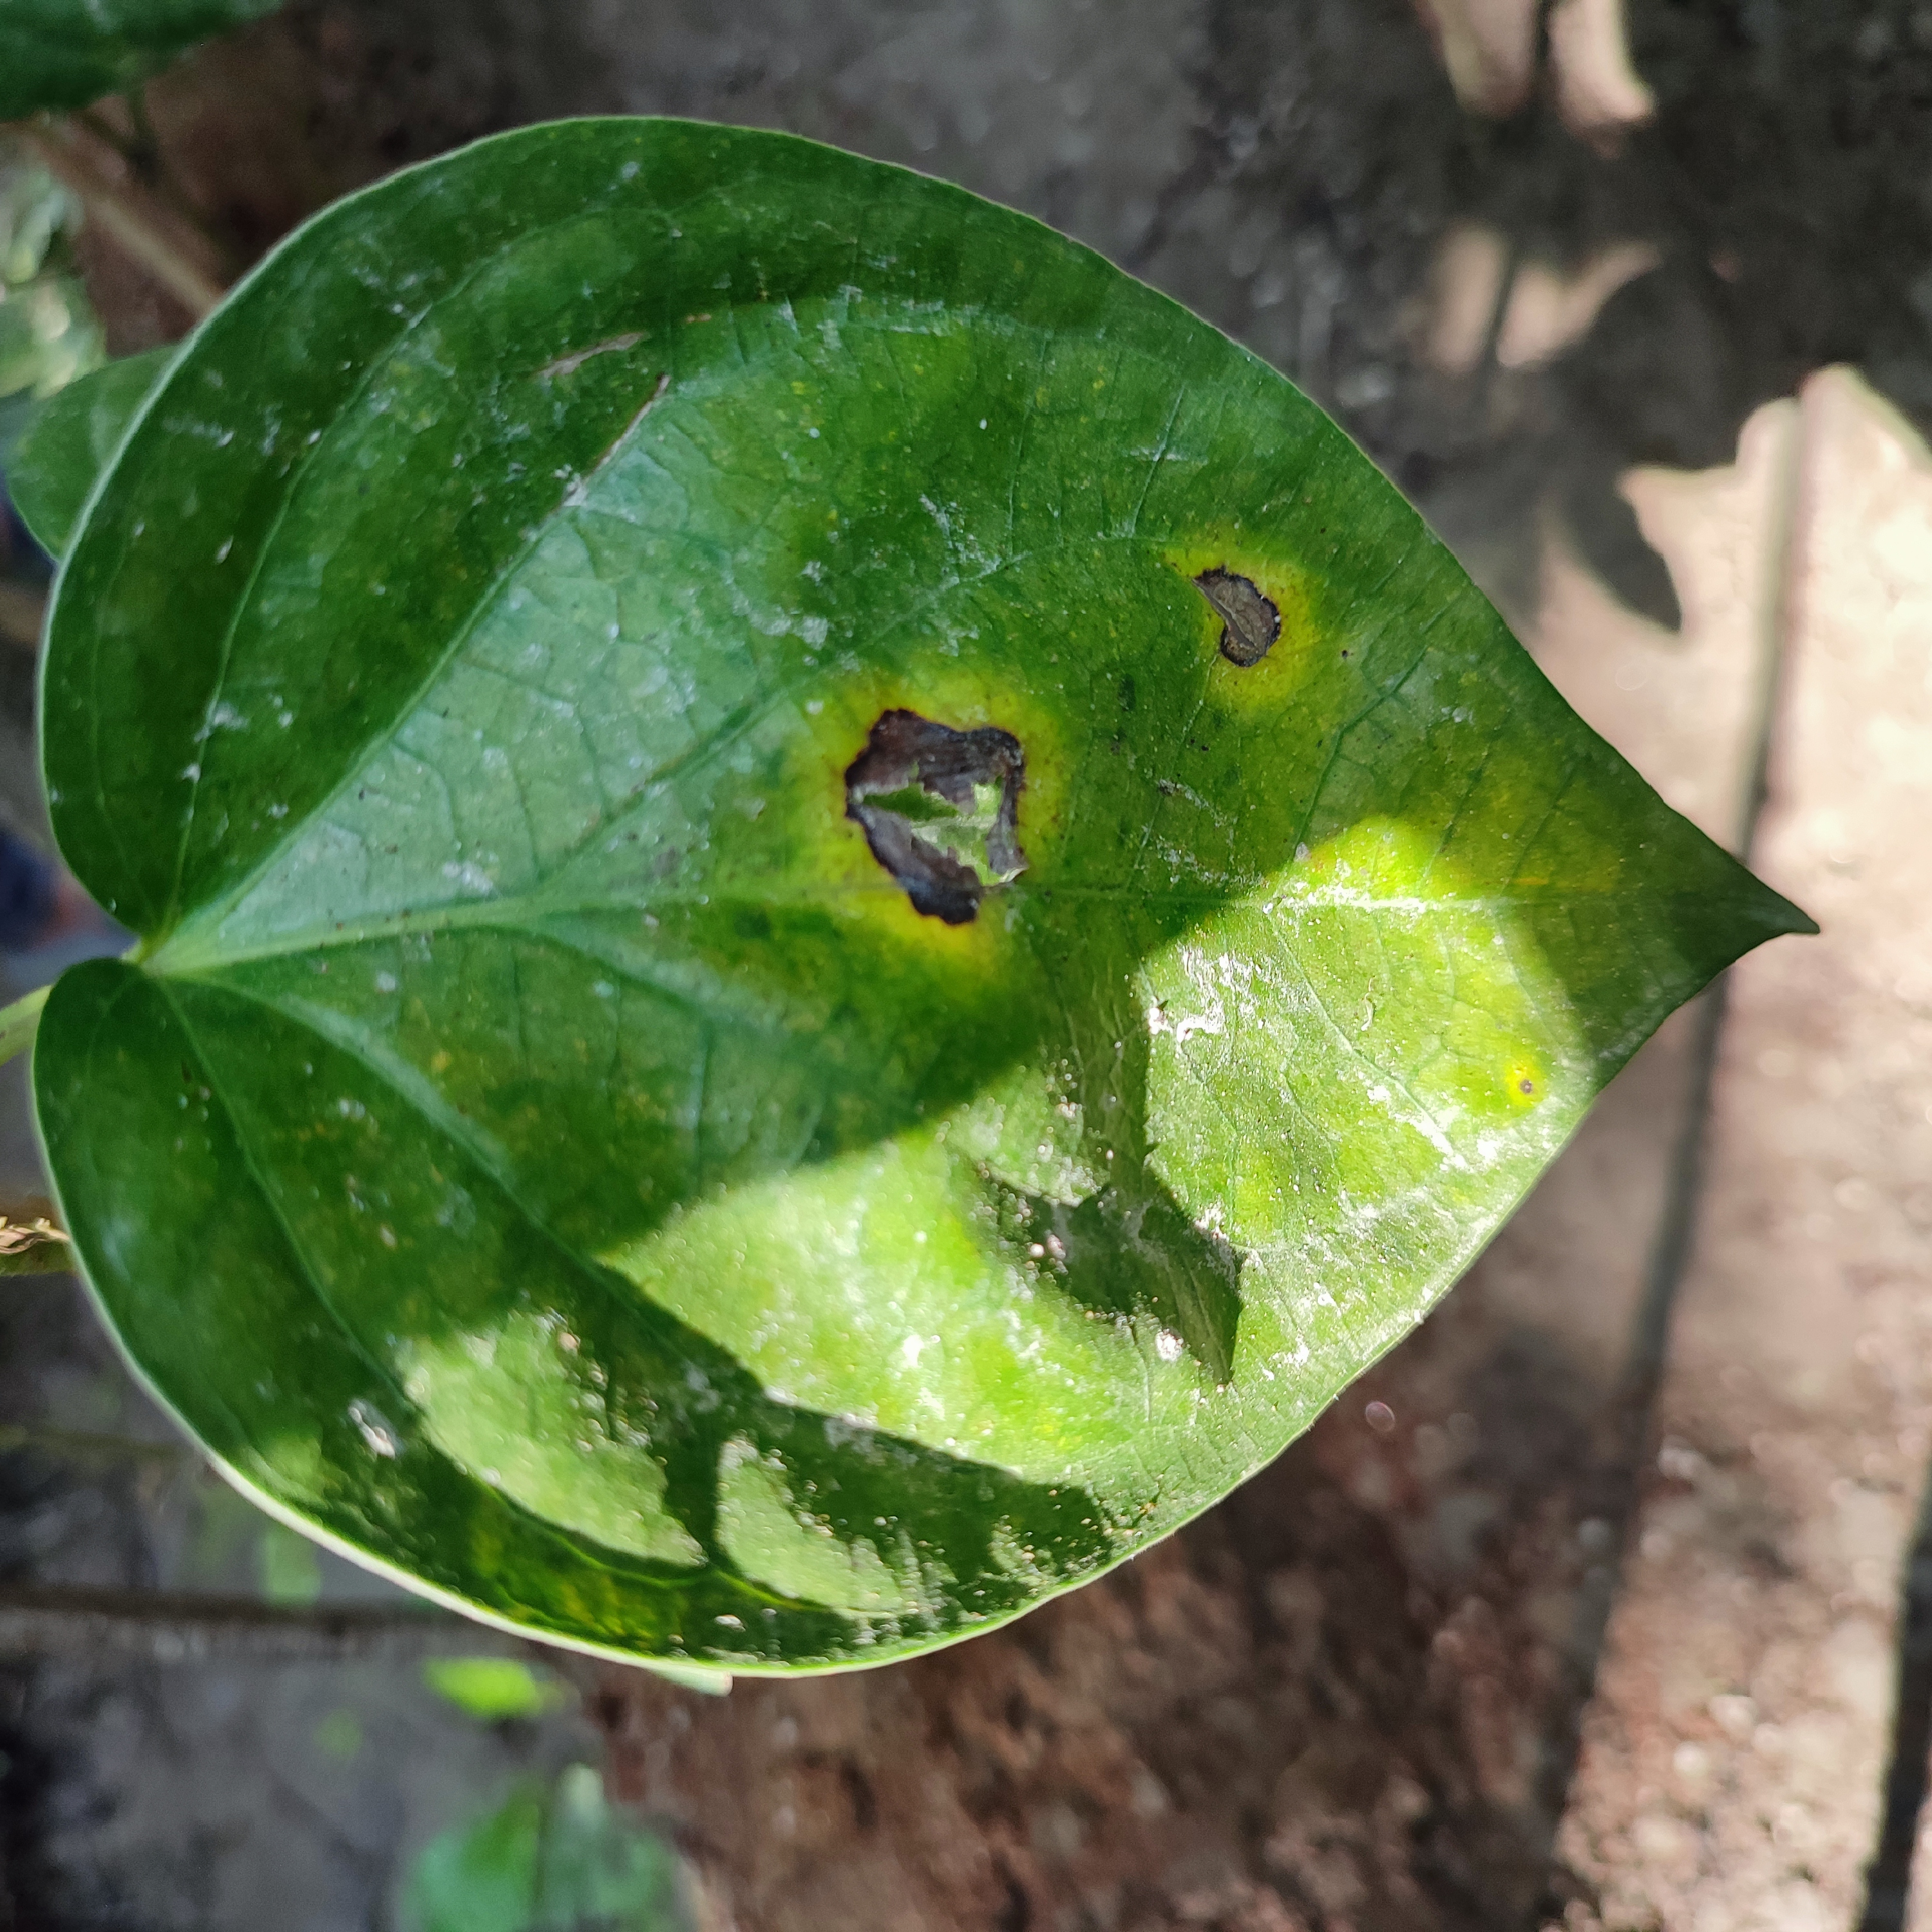
Label: Bacterial_Leaf_Disease